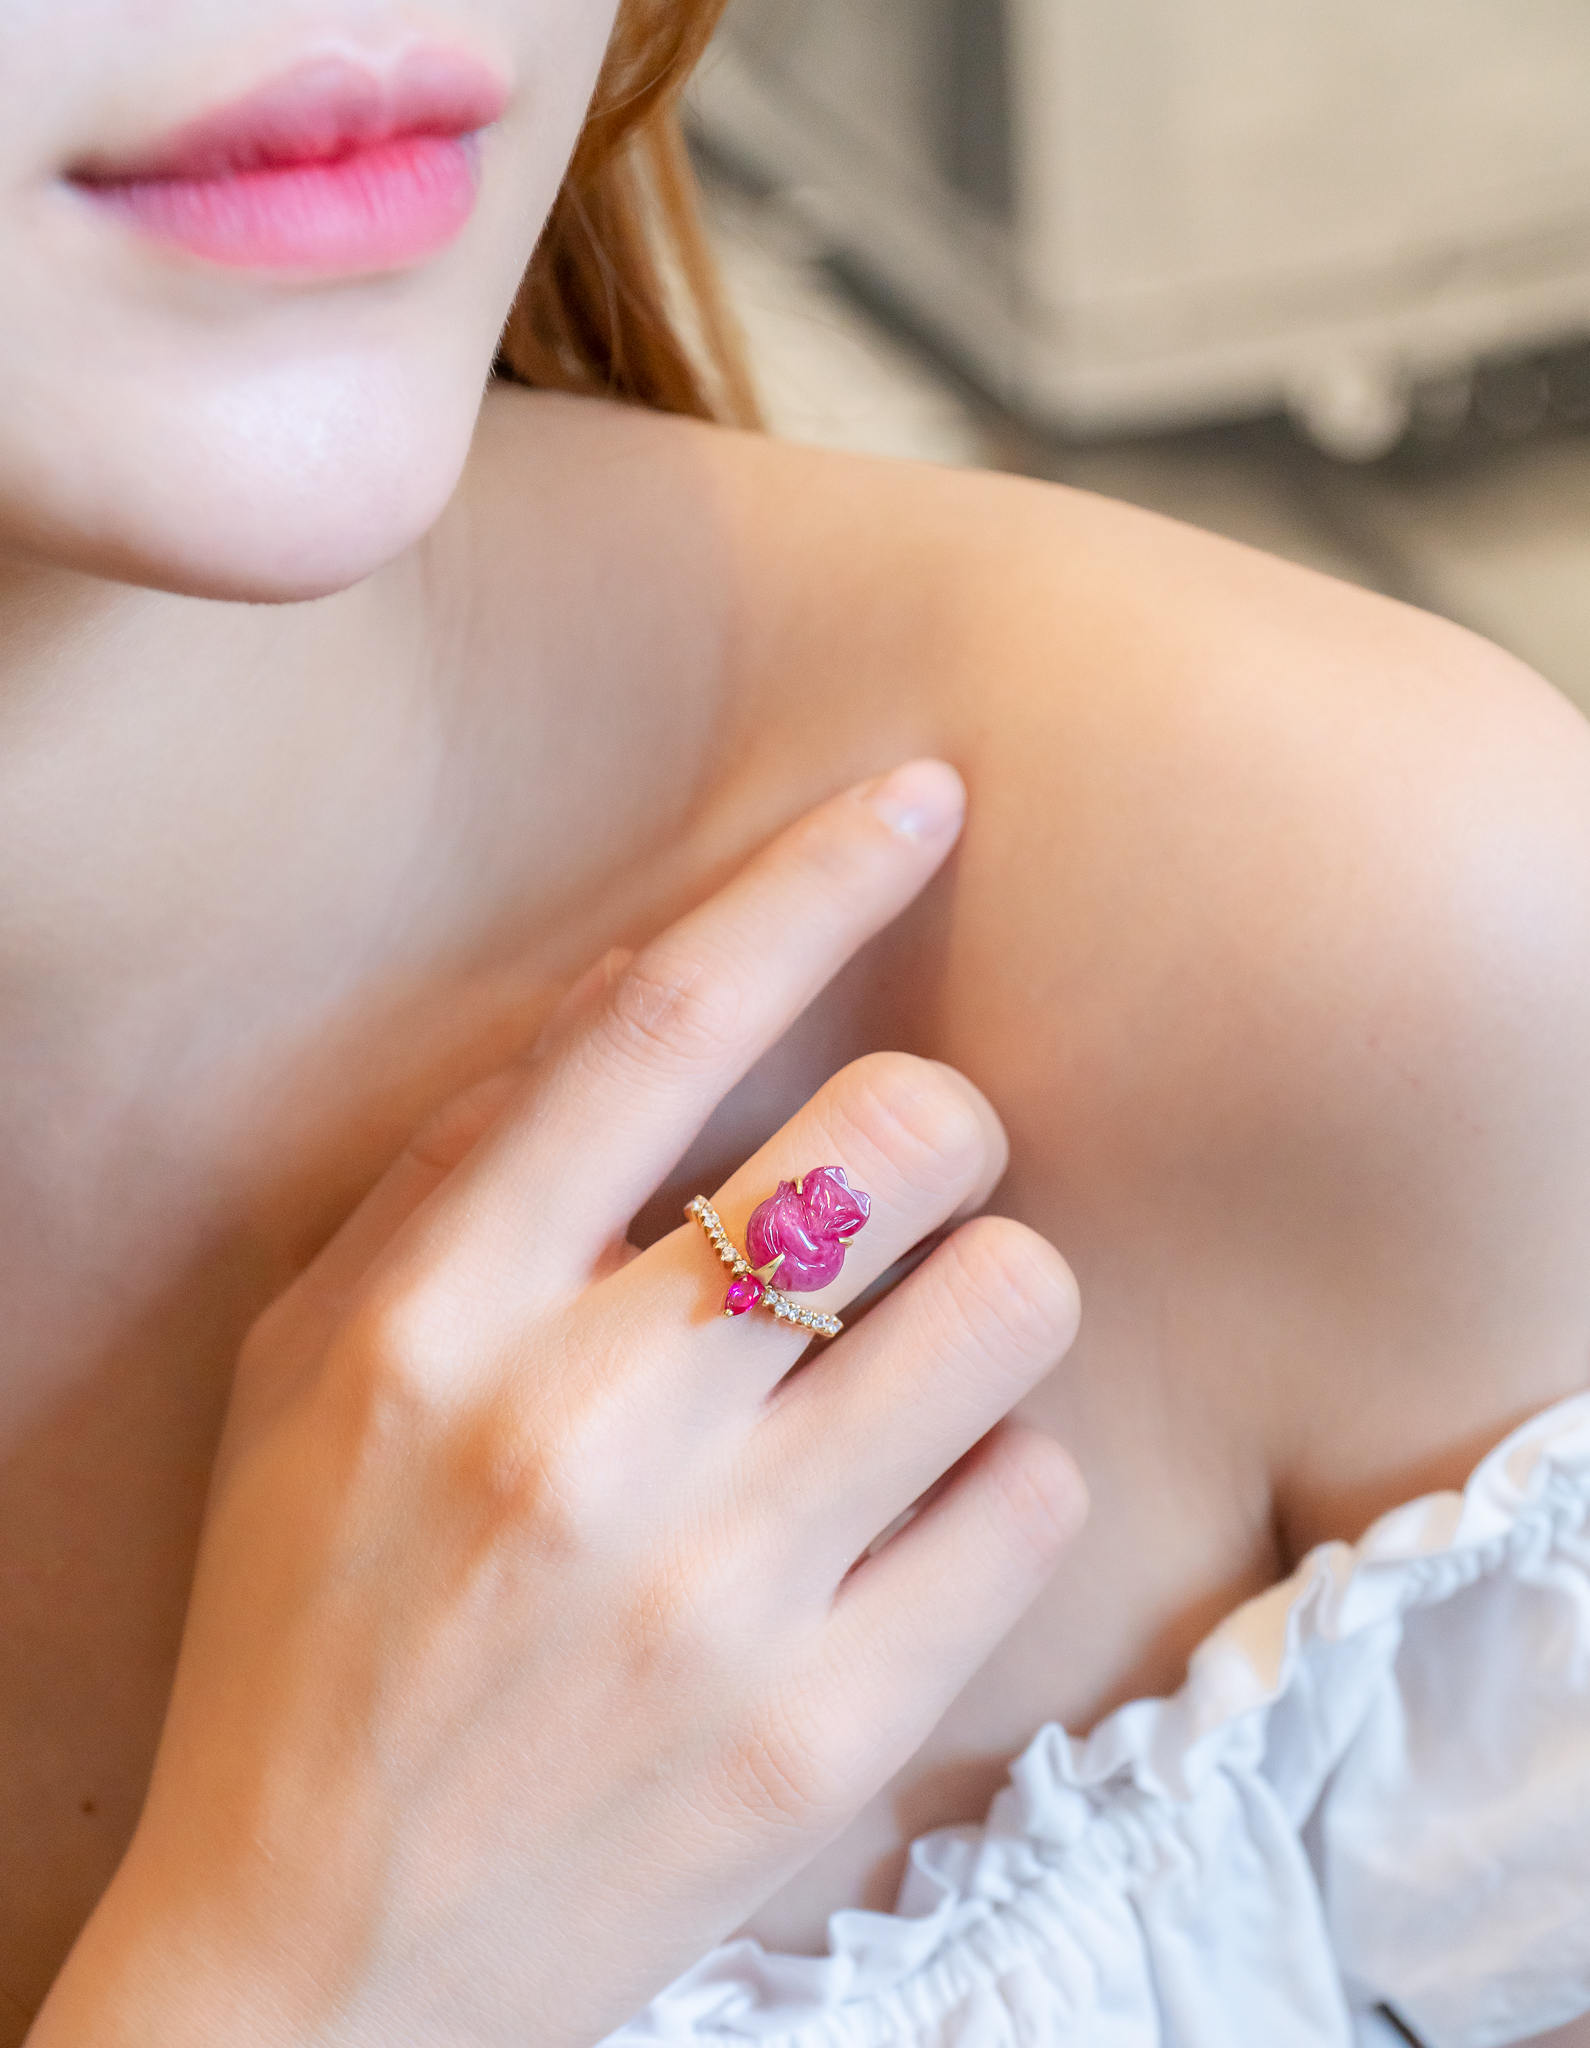
ring, jewelry, gemstone, skin, lip, lipstick, body jewelry, eyelash, nail polish, fashion, cosmetics, gesture, finger, pink, nail care, nail, eye liner, thumb, manicure, eye shadow, red, Material property, wedding ceremony supply, artificial nails, magenta, service, wedding ring, wrist, jewellery, event, peach, fashion accessory, human leg, flesh, metal, engagement ring, eyewear, font, child, love, photography, toy